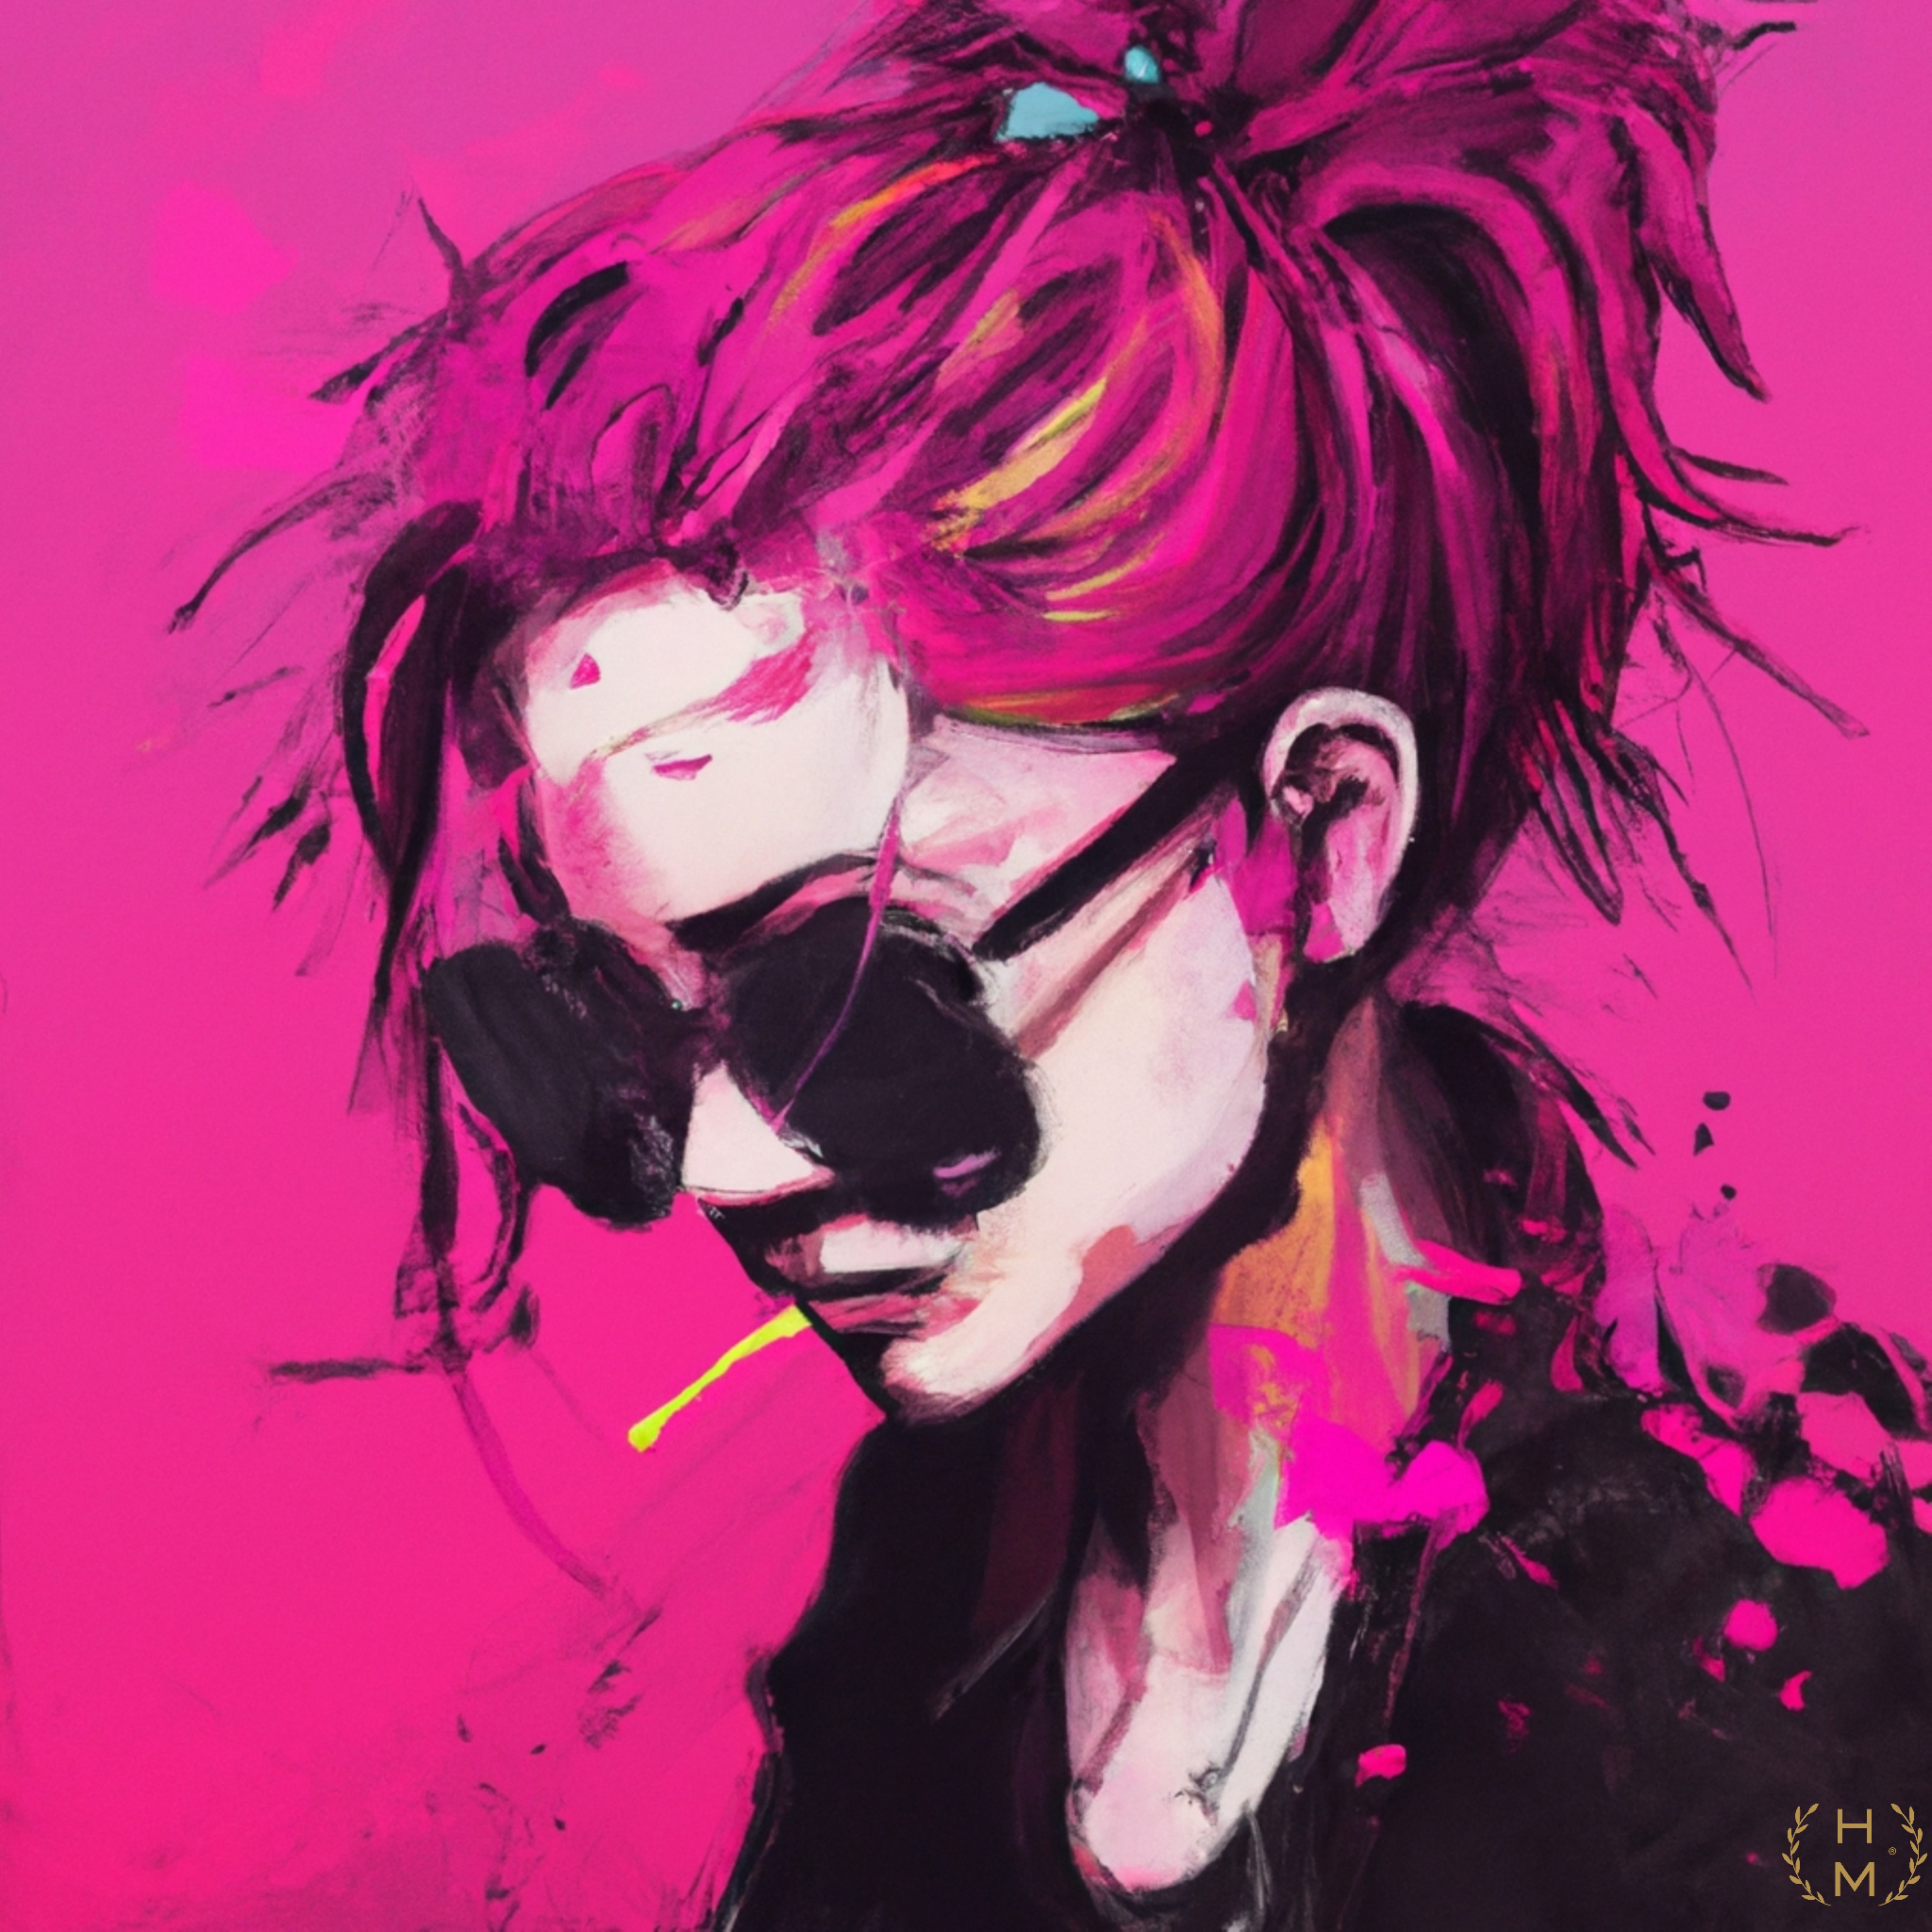
painting, art, artist, artwork, drawing, contemporary art, photography, illustration, paint, love, design, sketch, fine art, abstract art, creative, abstract, acrylic painting, nature, watercolor, art gallery, oil painting, gallery, modern art, abstract painting, digital art, contemporary painting, art collector, style, girl, woman, fashion, mort, mouth, purple, eyelash, pink, violet, magenta, black hair, eyewear, font, electric blue, No expression, graphics, red hair, cg artwork, bangs, layered hair, visual arts, fictional character, graphic design, hair coloring, wig, flesh